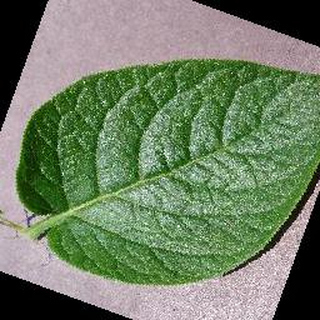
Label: healthy_potato